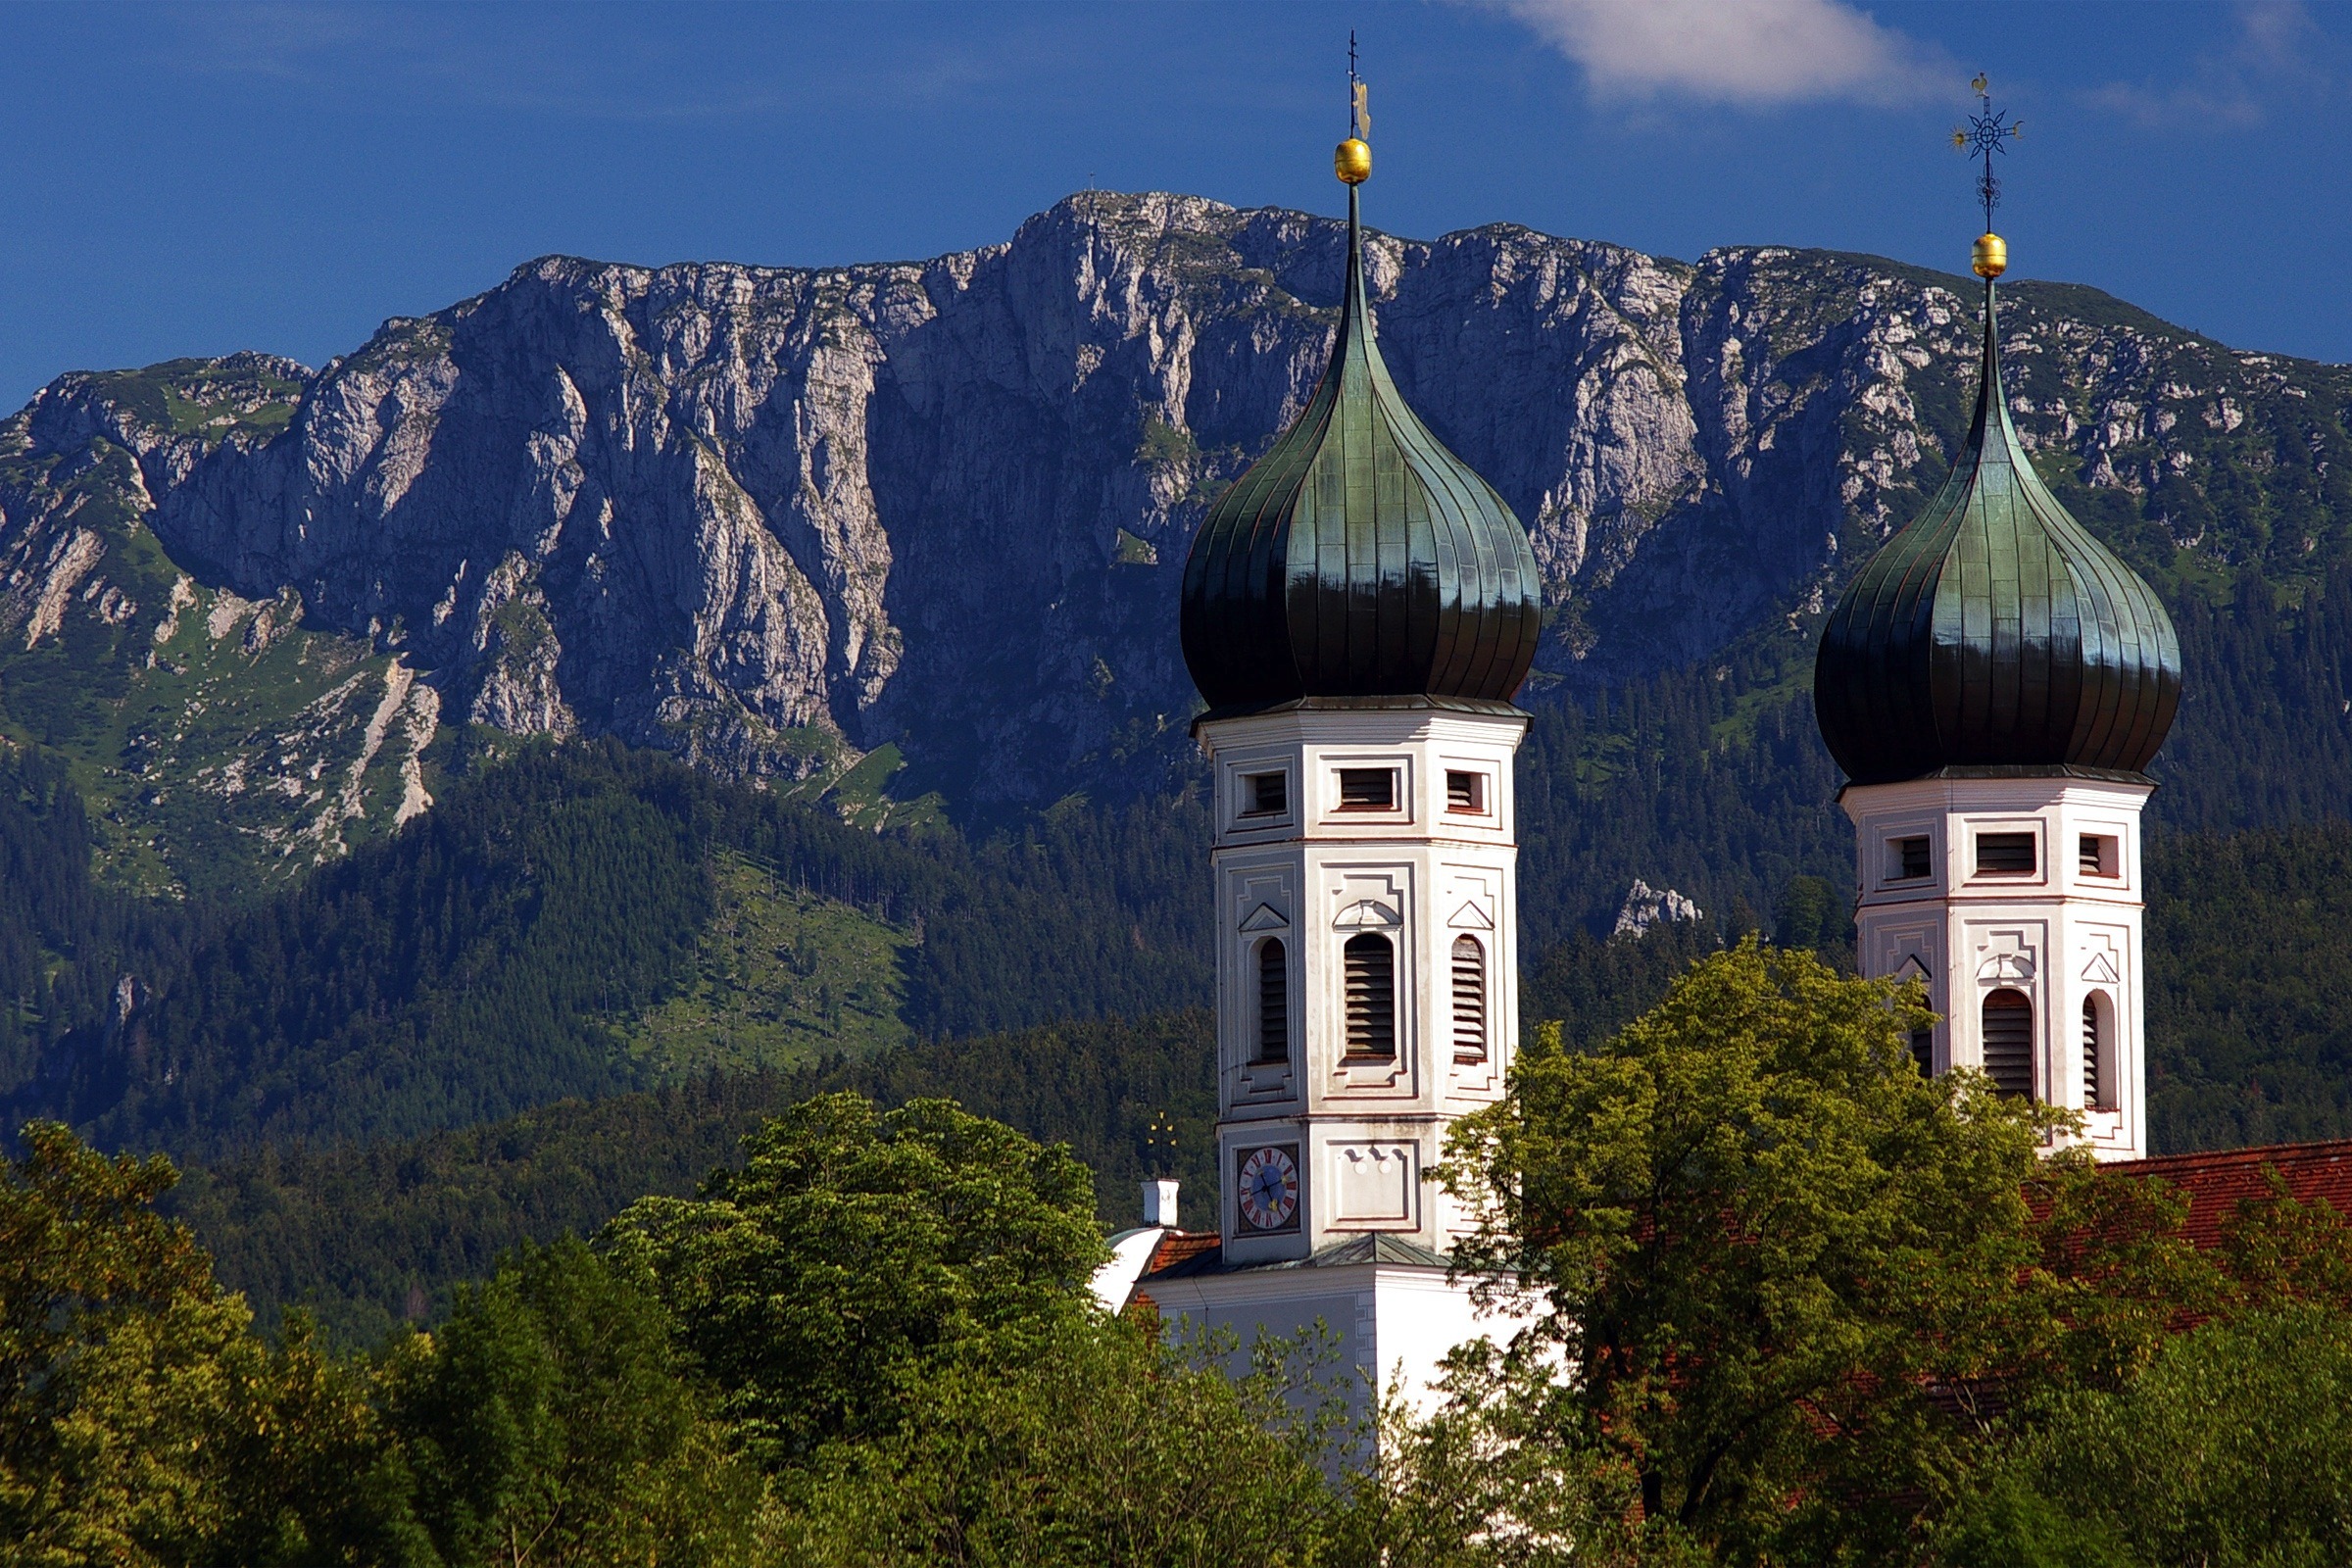
nature, forest, mountain, architecture, sky, countryside, chateau, mountain range, country, summer, spring, tower, scenic, castle, landmark, church, tourism, trees, woods, outside, clouds, towers, mountains, spires, monastery, germany, bavaria